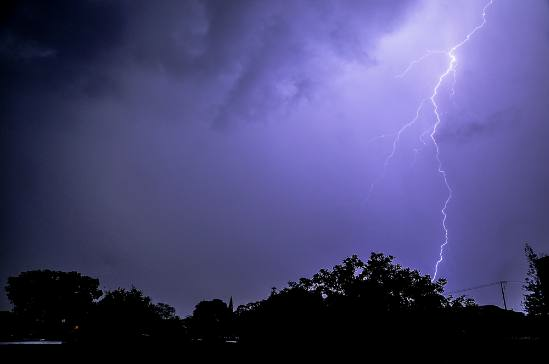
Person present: No